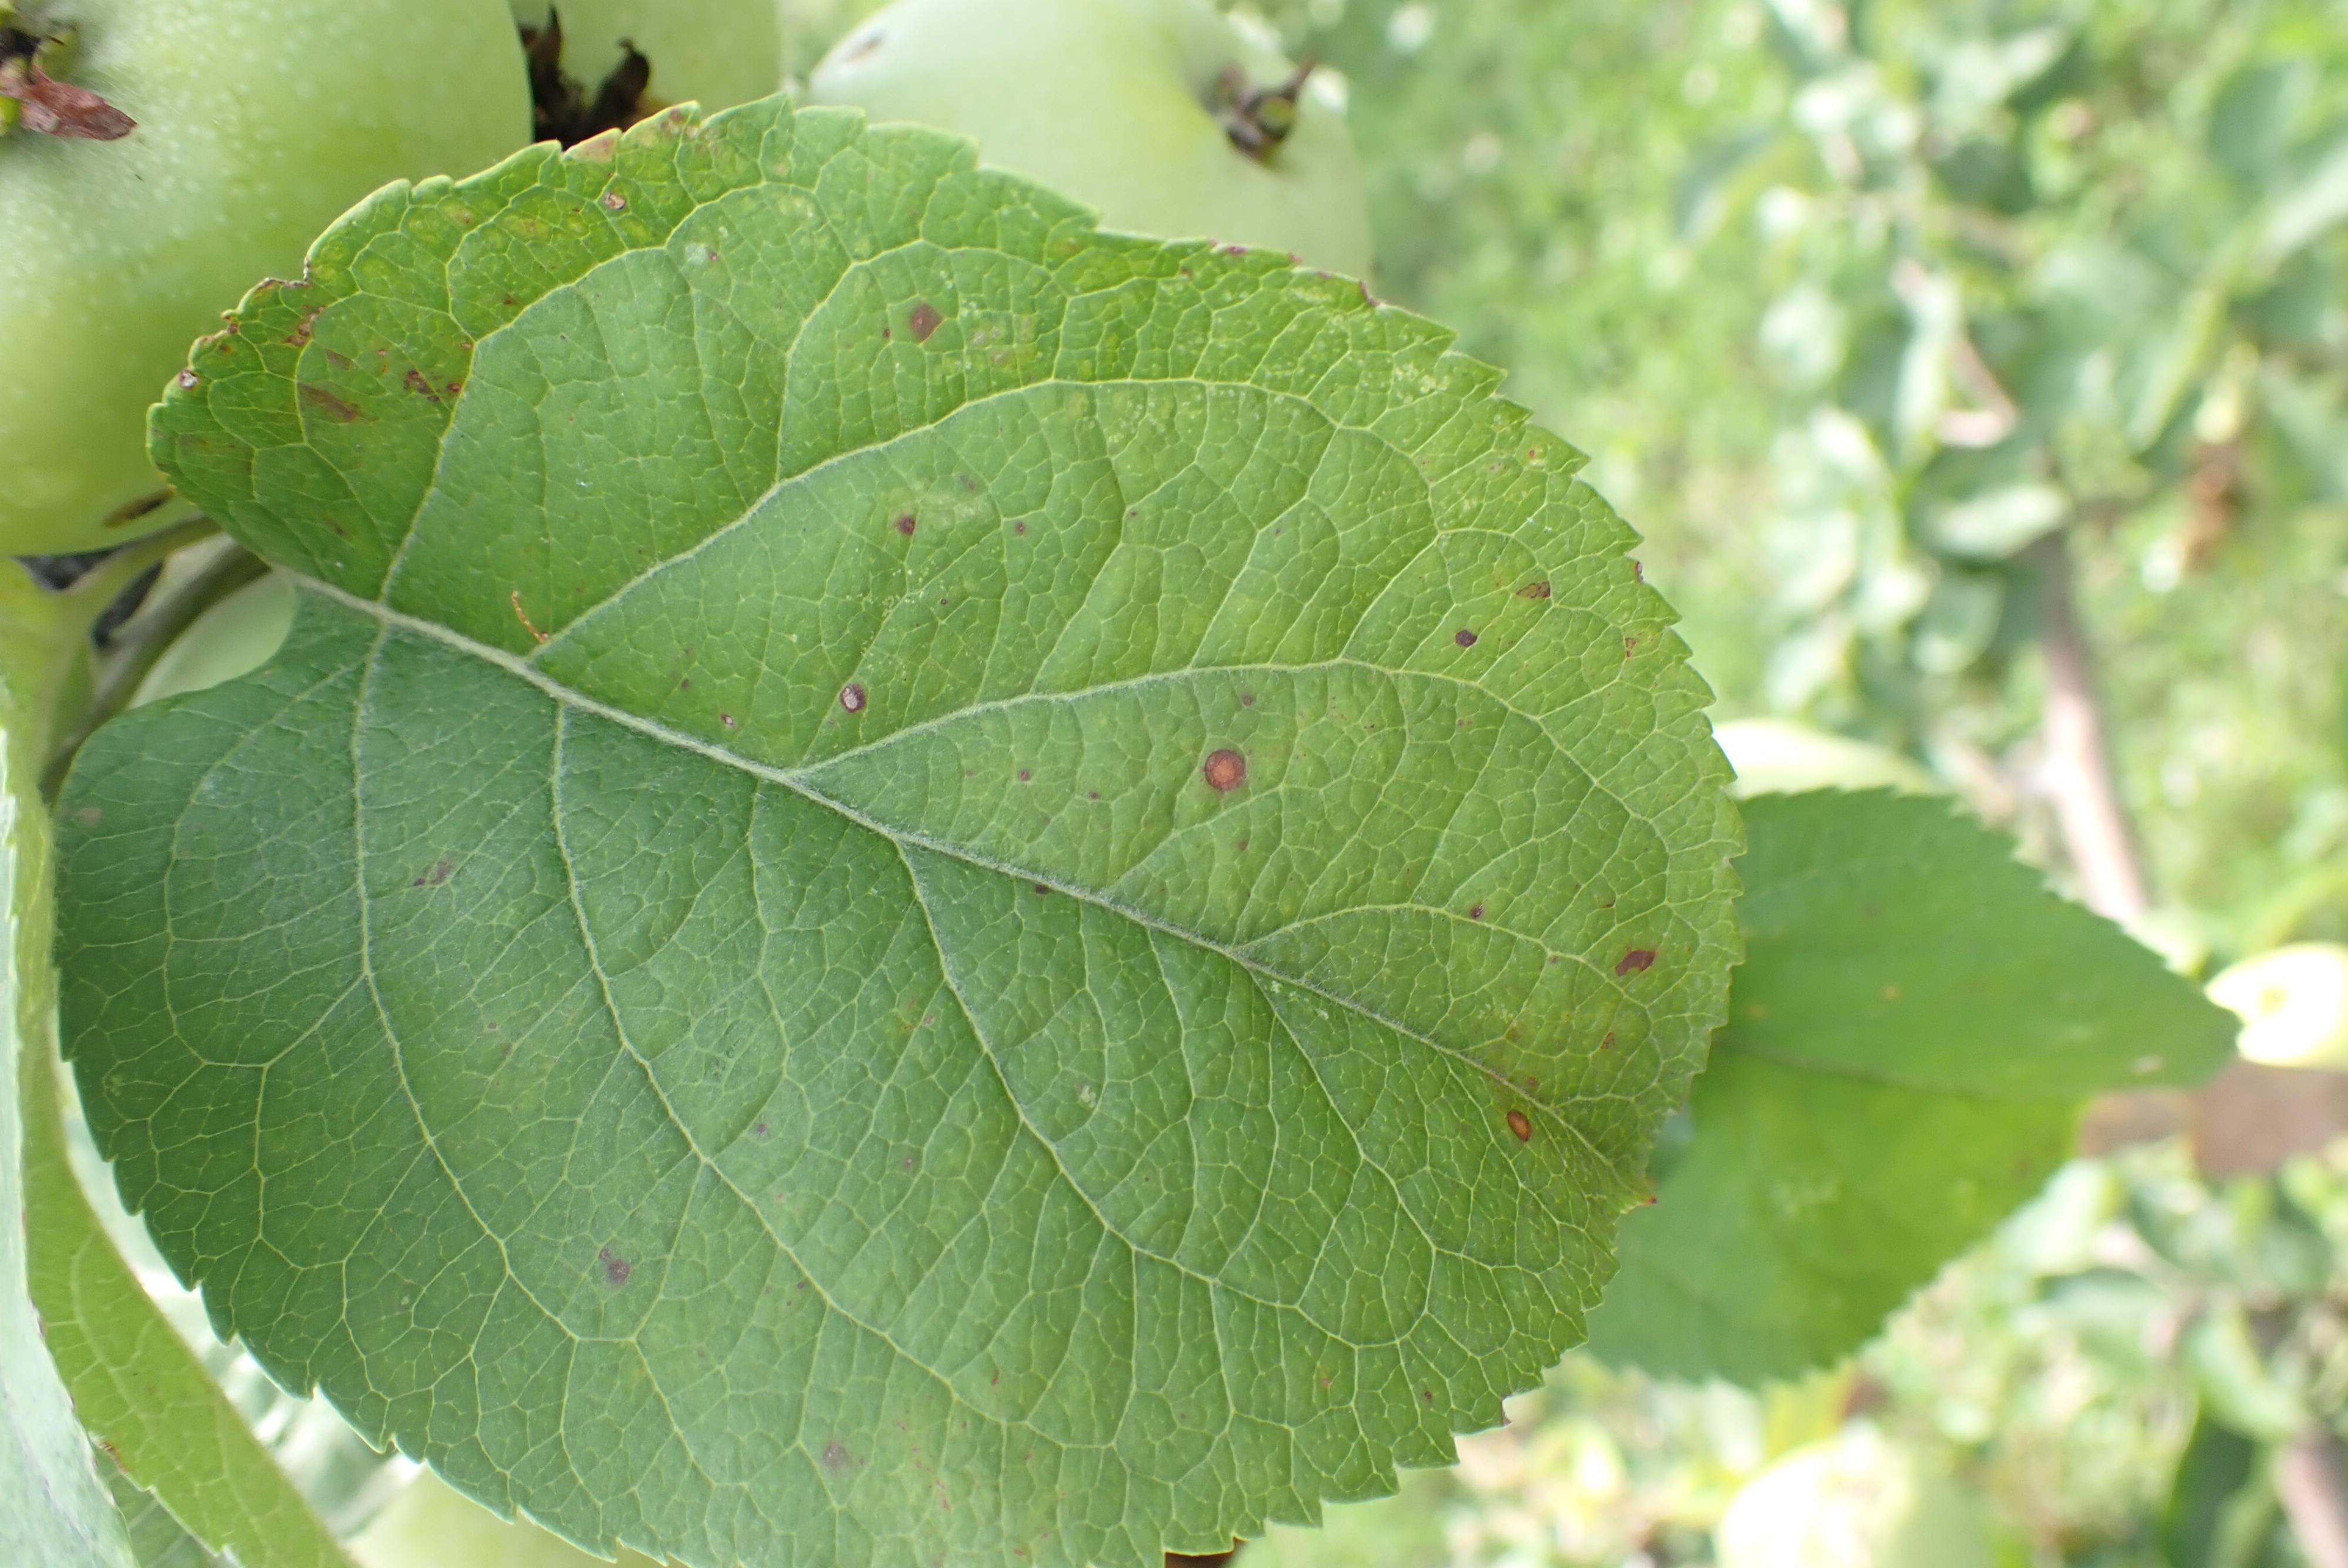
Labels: frog_eye_leaf_spot